Mohini

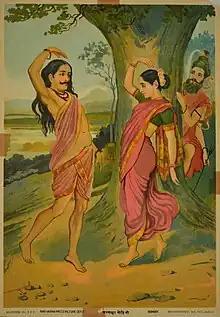
Bhasmasura-Mohini by Raja Ravi Varma. Bhasmasura (left) is about to place his hand on his head following the dancing Mohini (centre), as Shiva (right) looks from behind the tree.

Mohini also has an active history in the destruction of demons throughout Hindu texts. In the "Vishnu Purana", Mohini defeats Bhasmasura, the "ash-demon". Bhasmasura invokes the god Shiva by performing severe penances. Shiva, pleased with Bhasmasura, grants him the power to turn anyone into ashes by touching their head. The demon decides to try the power on Shiva himself. Shiva requests Vishnu for help and Vishnu transforms into Mohini and charms Bhasmasura. Bhasmasura is so taken by Mohini that he asks her to marry him. Mohini agrees, but only on the condition that Bhasmasura follows her move for move in a dance. In the course of the dance, she places her hand on her head. Bhasmasura mimics the action, and in turn, reduces himself to ashes. The legend of Bhasmasura is retold in the Buddhist text "Satara Dewala Devi Puvata", with a slight variation. In this tale, Vishnu assumes his female form (the name "Mohini" is not used) and charms Bhasmasura. The female Vishnu asks Bhasmasura to promise never to leave her by placing his hand on his head as per the usual practice to swear on one's head. On doing so, Bhasmasura is reduced to ashes.